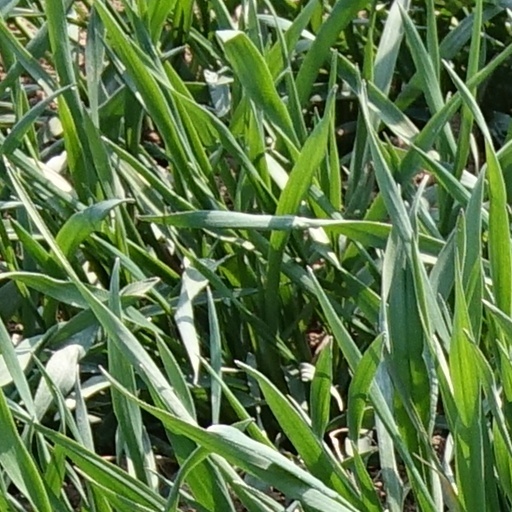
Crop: wheat